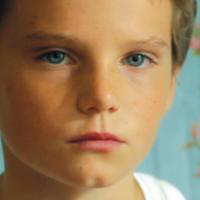
Age group: age 01-10